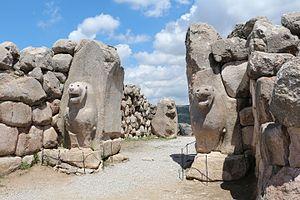
Porte des Lions, Hattusa, Turquie
Hattusa, aujourd'hui située à proximité du village de Boğazkale, est un site archéologique situé dans la province de Çorum, en Turquie. Il fait l'objet d'un classement au patrimoine mondial de l'Unesco depuis 1986.
Les Hittites sont un peuple ayant vécu en Anatolie au IIᵉ millénaire av. J.-C. Ils doivent leur nom à la région dans laquelle ils ont établi leur royaume principal, le Hatti, situé en Anatolie centrale autour de leur capitale, Hattusa. C'est à compter de la seconde moitié du XVIIᵉ siècle avant notre ère un des plus puissants royaumes du Moyen-Orient, dominant l'Anatolie jusqu'aux alentours de 1200 av. J.-C. Au XIVᵉ siècle avant notre ère, ils réussissent même à faire passer la majeure partie de la Syrie sous leur coupe, ce qui les met en rivalité avec d'autres puissants royaumes du Moyen-Orient : l'Égypte, le Mittani et l'Assyrie.
L'Histoire des Hittites est celle d'un peuple parlant une langue indo-européenne qui a établi un royaume centré sur Hattusha dans le centre de l'Anatolie à partir du XVIIᵉ siècle av. J.-C., et a rapidement dominé cette région et une partie des autres peuples qui l'habitaient. L'histoire hittite se confond largement avec celle du royaume qu'ils ont érigé, puisqu'ils sont assez mal connus avant cela, et ne semblent pas avoir survécu longtemps à sa chute. En fait, l'analogie entre les Hittites et le royaume hittite n'est pas évidente puisque cet État a toujours intégré des éléments venant de divers horizons et peut être caractérisé de pluriethnique et pluriculturel, jusque dans son élite qui est très marquée par les éléments hourrites durant les derniers siècles. Il s'agit donc ici de voir avant tout l'histoire de ce que les peuples antiques appelaient de la fin du XVIIᵉ siècle av. J.-C. au début du XIIᵉ siècle av. J.-C. « Hatti », royaume centré sur une région peuplée avant tout de Hittites.